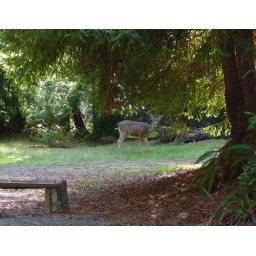
A female deer under the redwoods nearby my house